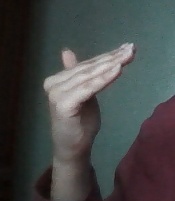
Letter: khaa